Jakob Bogdani

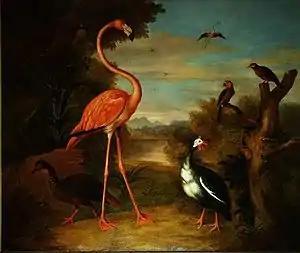
"Flamingo and Other Birds in a Landscape"

Jakob Bogdani (6 May 1658 - 11 November 1724), whose names are sometimes spelt Jacob and Bogdány, was a Hungarian and British artist well known for his still life and exotic bird paintings.